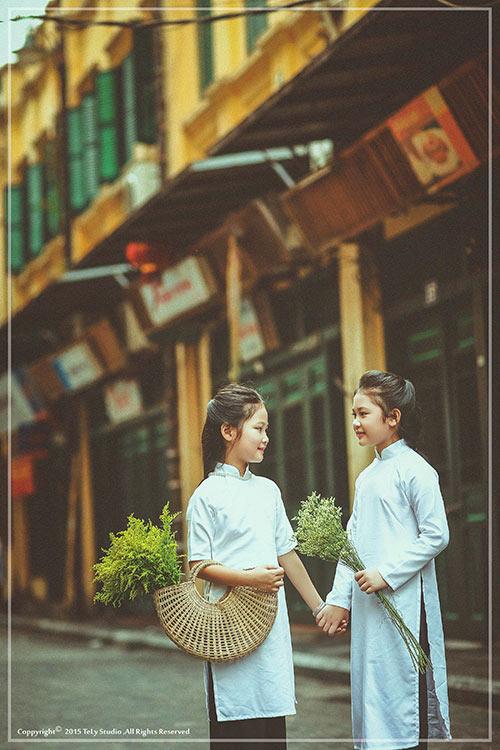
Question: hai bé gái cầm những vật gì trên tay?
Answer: một bé cầm bông hoa, một bé mang cái giỏ